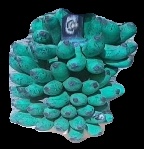
Variety: elakki-bale
Grade: grade3